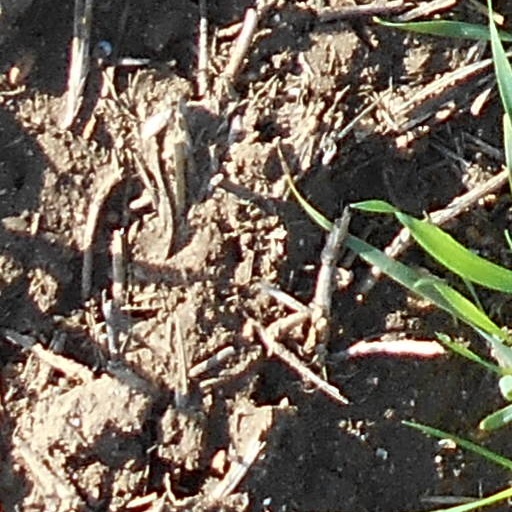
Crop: wheat